Wyndham New Yorker Hotel

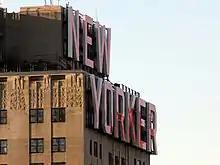
Side view of the New Yorker's sign

Kanner and Jacob S. Becker announced plans for a hotel at Eighth Avenue and 34th Street in February 1928, while they were developing the Navarre Building. The hotel was to have 38 stories rising , as well as five basements descending . With 2,503 rooms, it would be larger than the nearby Hotel Pennsylvania, which at the time had the most rooms of any hotel in the city. The New Yorker would also be the second-tallest hotel in New York City, behind the Ritz Tower. The building was planned to cost $8 million. Workers began excavating the site the same month. The George J. Atwill Company, the excavation contractor, employed 350 workers in three shifts. Plans for the hotel were filed in March 1928, when Sugarman and Berger submitted blueprints to the New York City Department of Buildings.